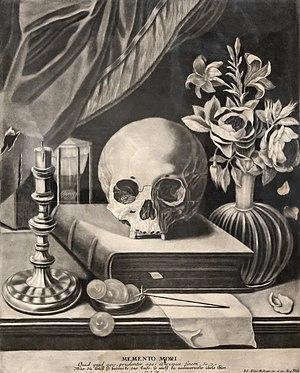
Johann Elias Ridinger, né le 16 février 1698 à Ulm et mort le 10 avril 1767 à Augsbourg, est un peintre, graveur, dessinateur et éditeur allemand. Il écrivit aussi plusieurs traités d'équitation.